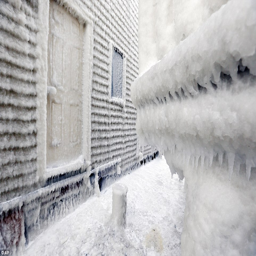
coated : residents still have not even begun to chip away at the thick lawyer of ice that covered their homes